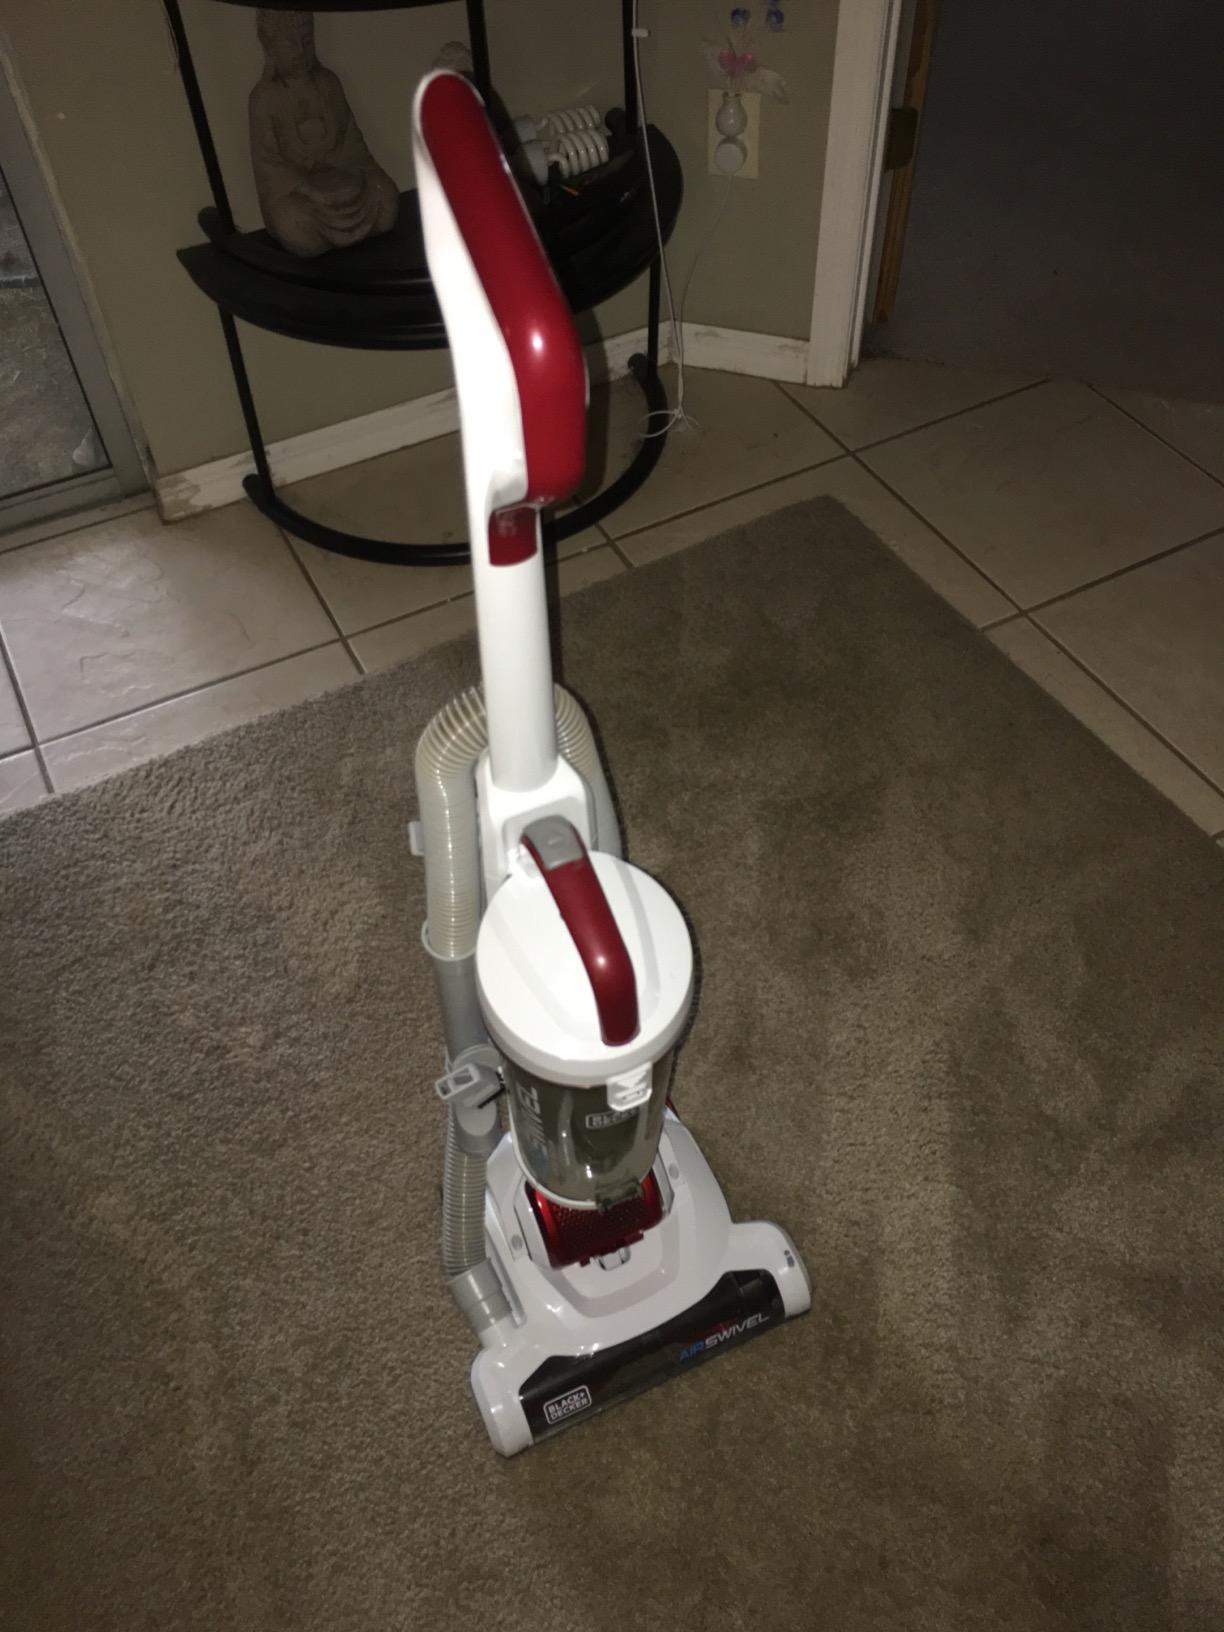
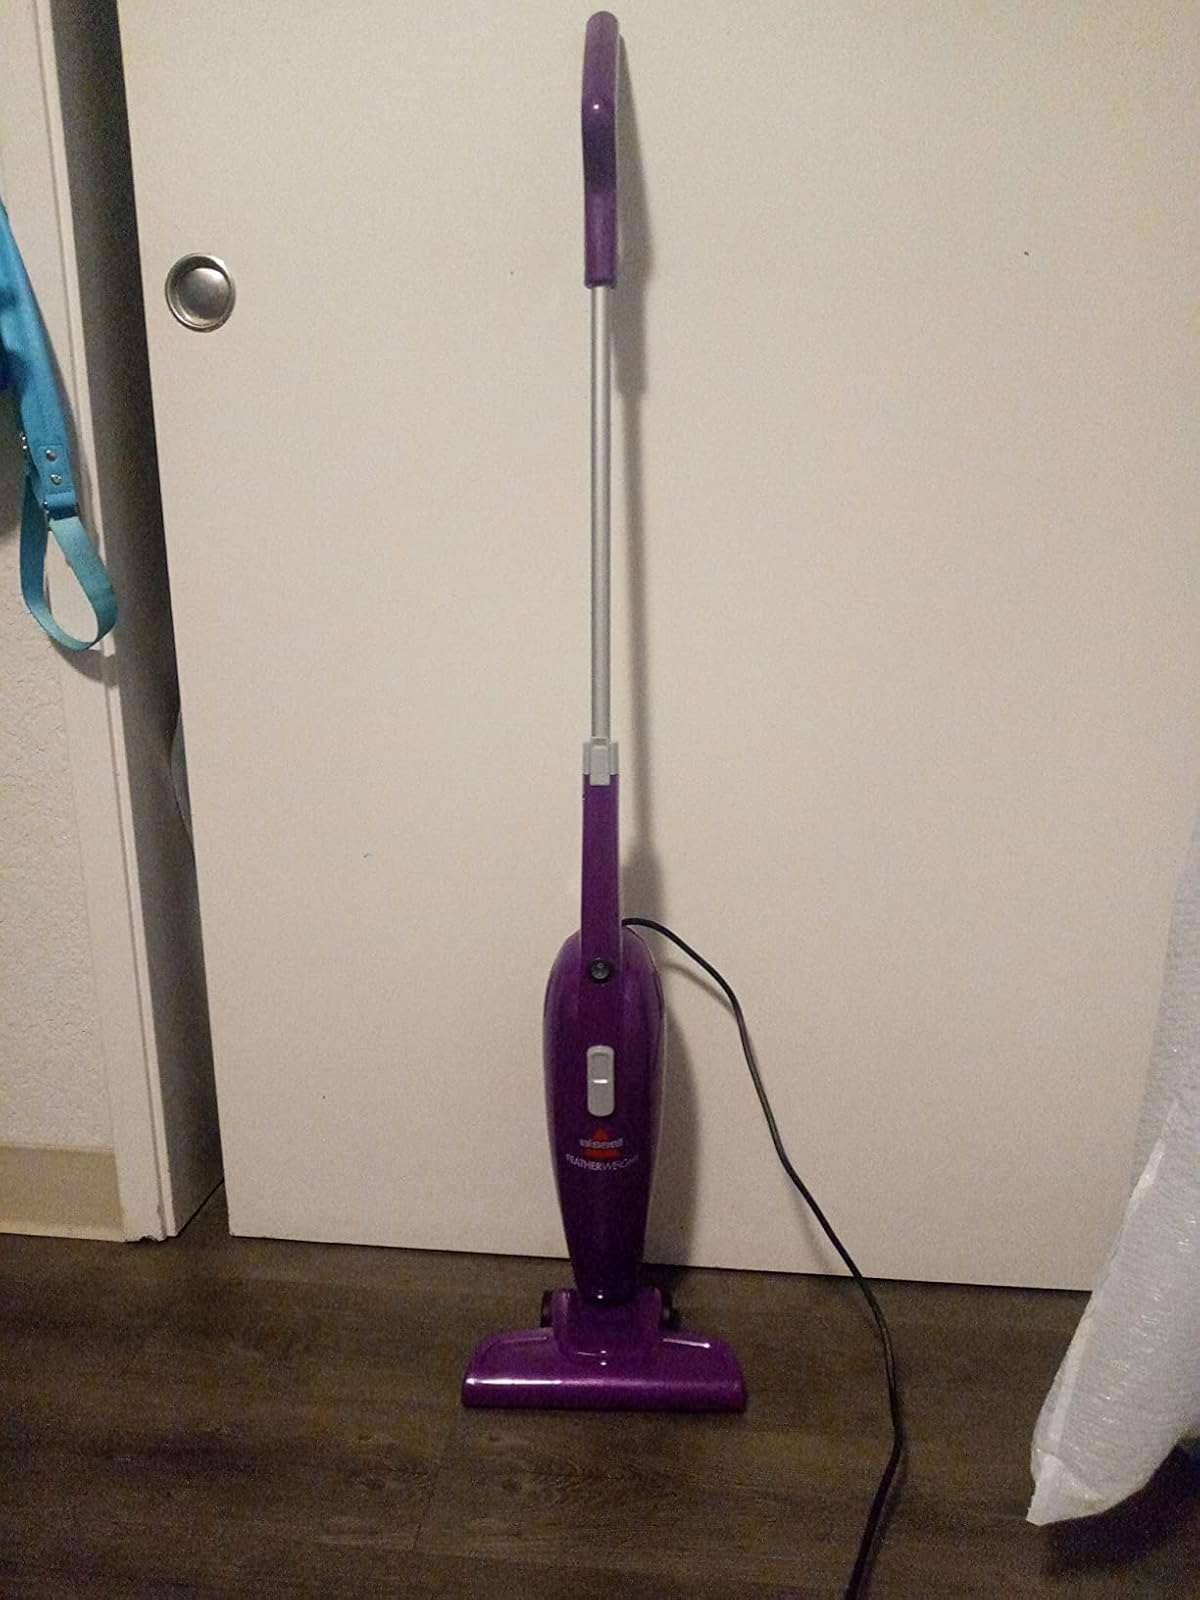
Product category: items_vacuum
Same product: no